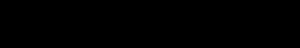
Le président fédéral est le chef de l’État de la République fédérale d’Allemagne, dont les compétences politiques et institutionnelles sont régies par le titre V de la Loi fondamentale de 1949.